Religion in Eritrea

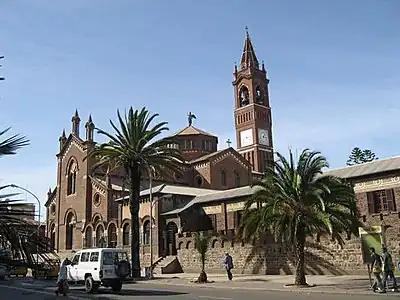
The Church of Our Lady of the Rosary, Asmara

According to surveys, Orthodox Christians make up 56-58% of the population. A large majority of the Christian population of Eritrea belongs to the Eritrean Orthodox Tewahedo Church, The Eritrean Church was recognized by the Coptic Orthodox Church of Alexandria following independence in 1993, and in 1994 the two neighbouring churches affirmed their respective status. In April 1998 the former Archbishop Abune Phillipos of Asmara was elevated to the rank of Patriarch. He died in 2004 and was succeeded by Abune Yacob. The reign of Abune Yacob as Patriarch of Eritrea was very brief as he died not long after his enthronement, and he was succeeded by Abune Antonios as 3rd Patriarch of Eritrea. Abune Antonios was elected on 5 March 2004 and enthroned as the third Patriarch of the Orthodox Tewahedo Church of Eritrea on 24 April 2004. Pope Shenouda III presided at the ceremony in Asmara, together with the Holy Synod of the Eritrean Orthodox Church and a Coptic Orthodox Church delegation. Antonios was later formally deposed by the government. However, many believe that Abune Antonios was wrongly deposed and still consider him Patriarch. Many Eritrean Orthodox followers disagree with the Eritrean government making decisions in religious matters.